Menstrual pad

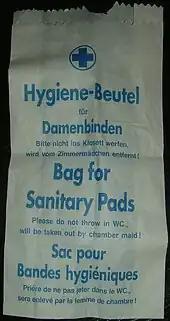
Bag for pads

Through the ages societies have used different forms of menstrual protection. Menstrual pads have been mentioned as early as the 10th century, in the "Suda", where Hypatia, who lived in the 4th century AD, was said to have thrown one of her used menstrual rags at an admirer in an attempt to discourage him. In ancient Egypt, women used softened papyrus, a grass-like plant, to absorb their menstrual blood. Before commercially available menstrual hygiene products, most women used pieces of cloth to absorb their menstrual flow. "On the rag" is a term that originally referred to menstrual rags, but its modern usage is as a menstrual euphemism.